Clementine Churchill

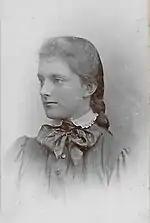
Sister Kitty Ogilvy Hozier in 1899, the year before she died

In the summer of 1899, when Clementine was 14, her mother moved the family to Dieppe, a coastal community in the north of France. There the family spent an idyllic summer, bathing, canoeing, picnicking, and blackberrying. While in Dieppe, the family became well acquainted with 'La Colonie', or the other English inhabitants living by the sea. This group consisted of military men, writers and painters, such as Aubrey Beardsley and Walter Sickert. The latter came to be a great friend of the family.